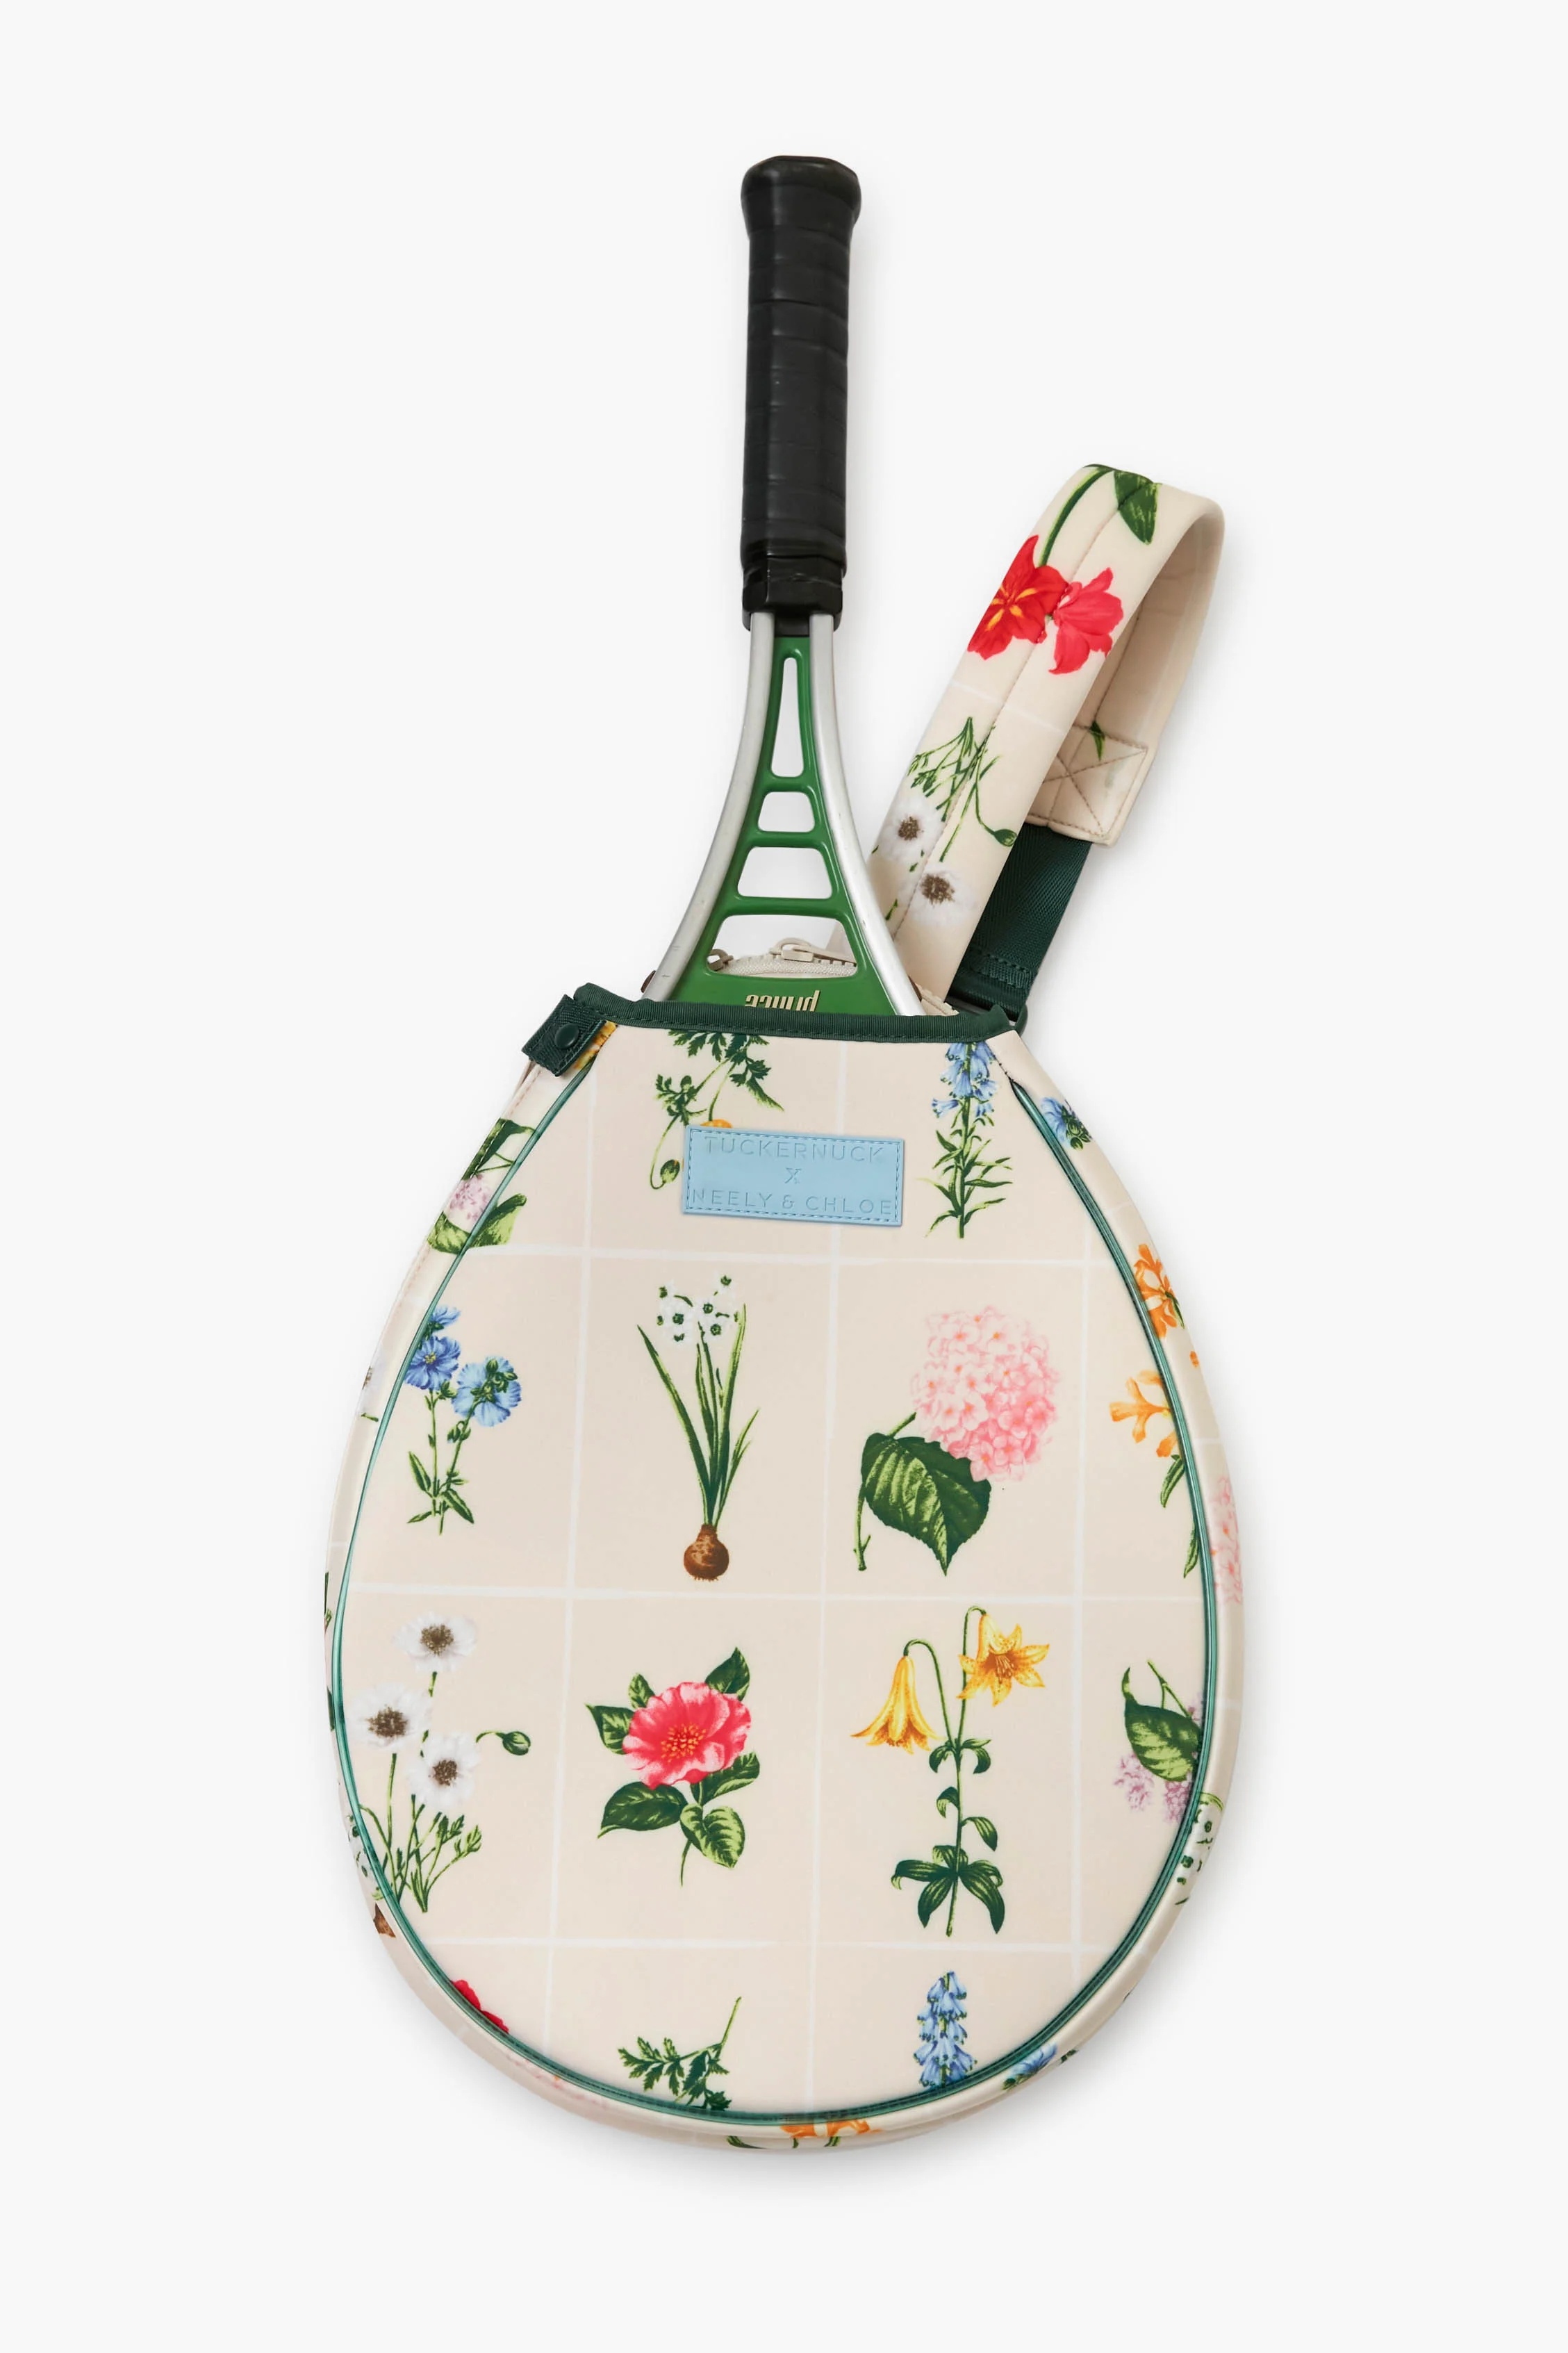
Fresh Buds Tennis Backpack
These functional yet chic accessories are the perfect complement to any sporty look. Featuring signature prints and a washable neoprene material, these all-purpose pieces will be your favorites for onâthe-go activities. Cause a bit of racket on the court with the Fresh Buds Tennis Backpack. An essential for the sport but a bonus in style, this easy to clean, streamlined shoulder bag will be your winning inspiration and the envy of everyone else in the match. Adjustable strap with buckle Zippered pocket on back to hold essentials Secure zipper closure on side Snap button at neck to hold racket in place Material: Neoprene
Category: Sporting Goods > Athletics > Tennis > Tennis Racket Accessories > Tennis Racket Bags